Prince Edward, Duke of Kent

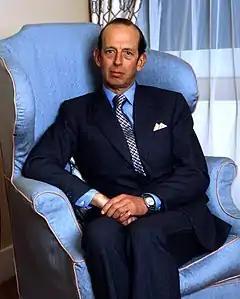
The Duke of Kent by Allan Warren, 1989 portrait photo

At York Minster on 8 June 1961 the Duke of Kent married Katharine Worsley, the only daughter of Sir William Worsley, 4th Baronet, by his wife Joyce Morgan Brunner. She converted to Catholicism in 1994, but because the conversion occurred after their marriage, it did not cause the Duke to lose his place in the line of succession, as the Act of Settlement 1701 only applied where the spouse was a Catholic at the time of marriage. The disqualification by marrying a Catholic was removed by the Succession to the Crown Act 2013.